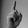
ASL letter: D